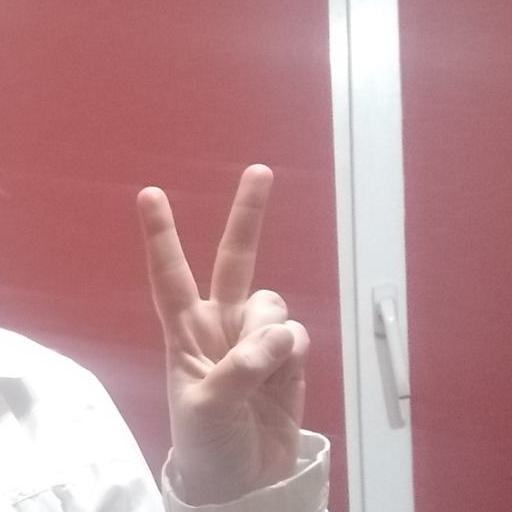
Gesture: peace